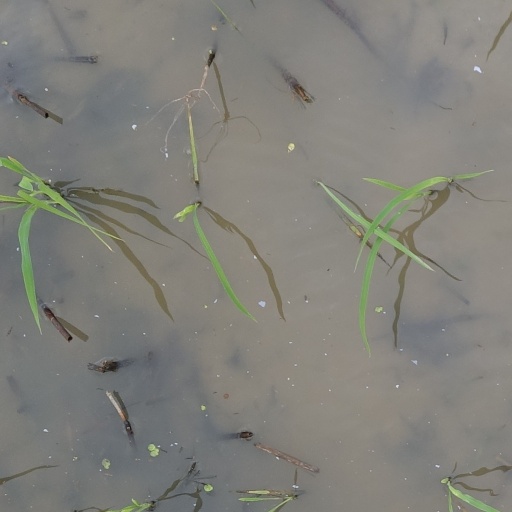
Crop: rice